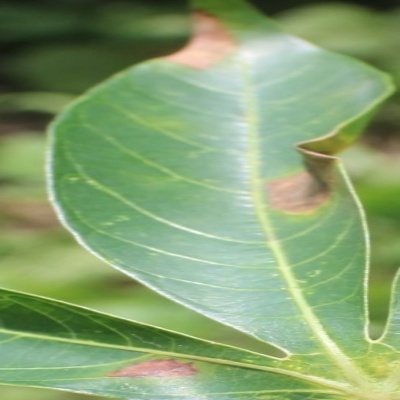
Crop: Cassava
Condition: bacterial blight